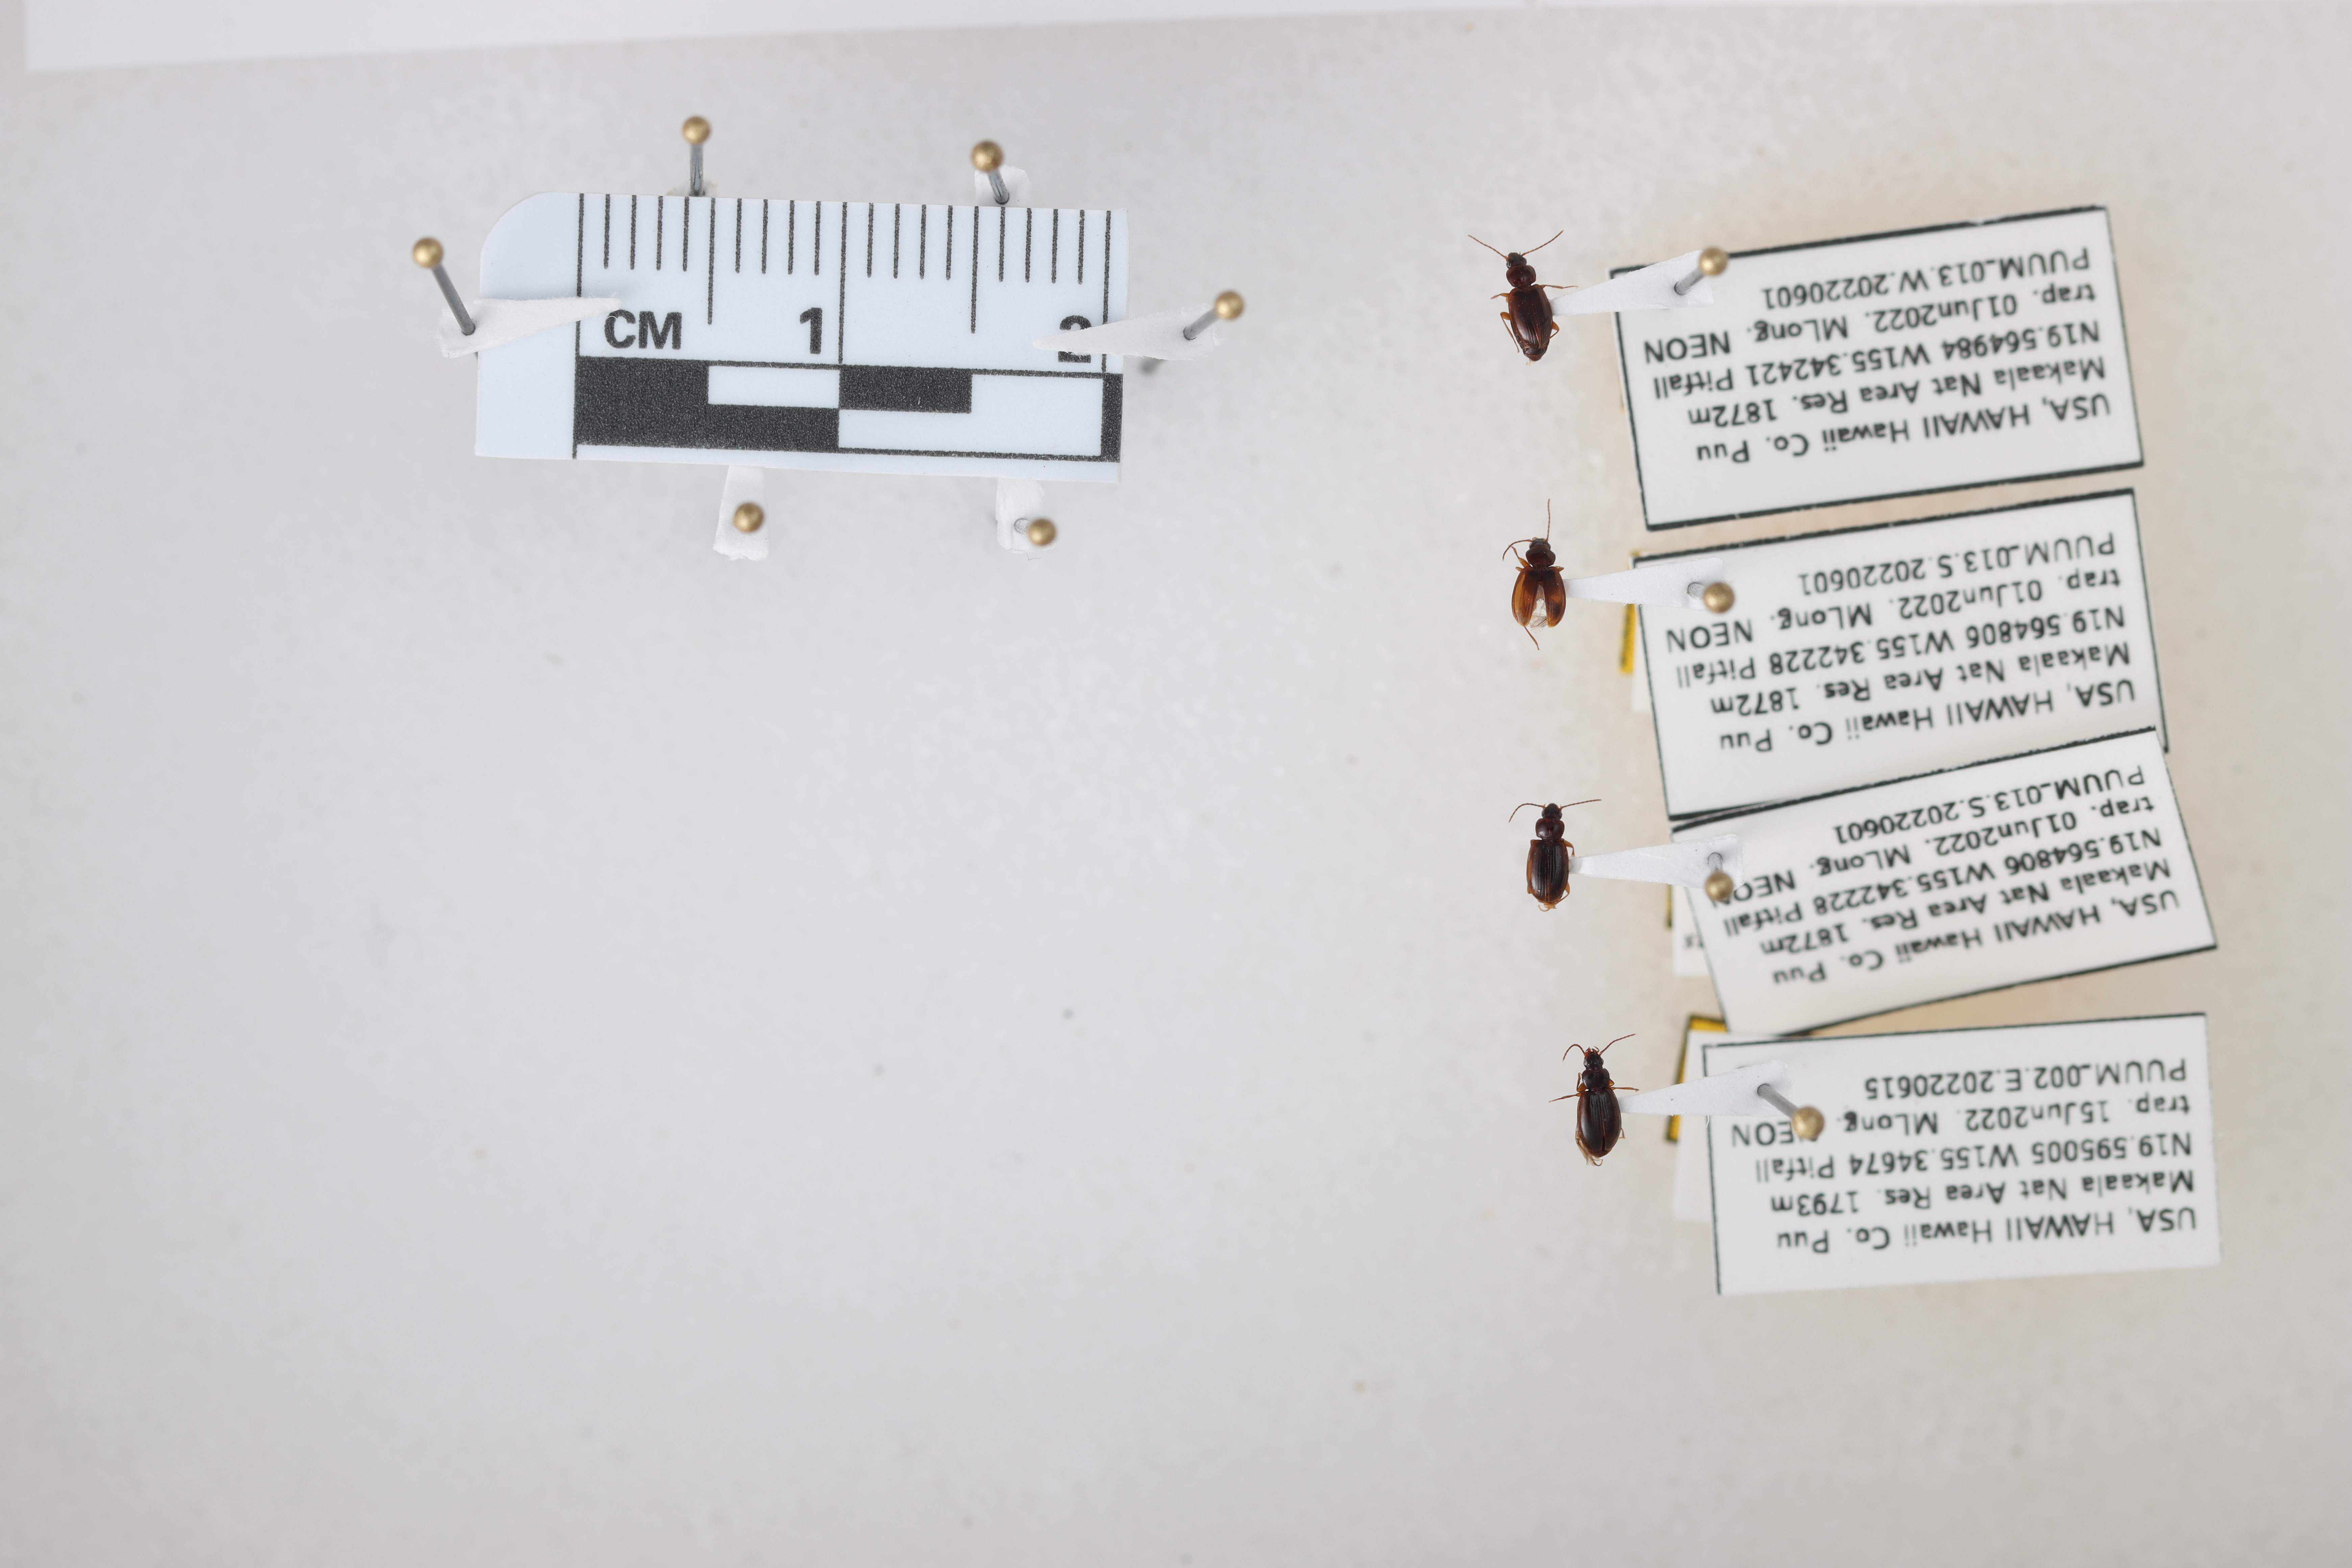
Beetle 1 — elytra length: 0.235 cm, elytra max width: 0.154 cm, basal pronotum width: 0.088 cm

Beetle 2 — elytra length: 0.221 cm, elytra max width: 0.165 cm, basal pronotum width: 0.09 cm

Beetle 3 — elytra length: 0.227 cm, elytra max width: 0.157 cm, basal pronotum width: 0.083 cm

Beetle 4 — elytra length: 0.226 cm, elytra max width: 0.157 cm, basal pronotum width: 0.079 cm